Alluri Sitarama Raju

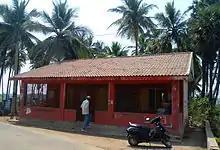
House in Pandrangi, Andhra Pradesh, believed to be the birthplace of Alluri

Venkata Rama Raju was a free spirited man with immense self respect and great love for freedom. He once chided a young Rama Raju for practicing the then prevalent custom of Indian people saluting the Europeans in acknowledgement of their superiority. Venkata Rama Raju died when his son was aged 8.